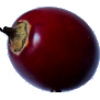
Label: Tamarillo 1